Eye dropper

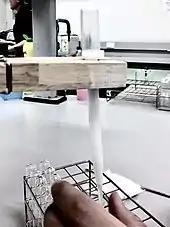
Column chromatography constructed using plastic Pasteur pipette

The constriction toward the tip of the Pasteur pipettes may be plugged with a bit of tissue paper or cotton wool to filter off solids from small amounts of liquids. The bulb can be attached and squeezed to help viscous solutions filter more rapidly.